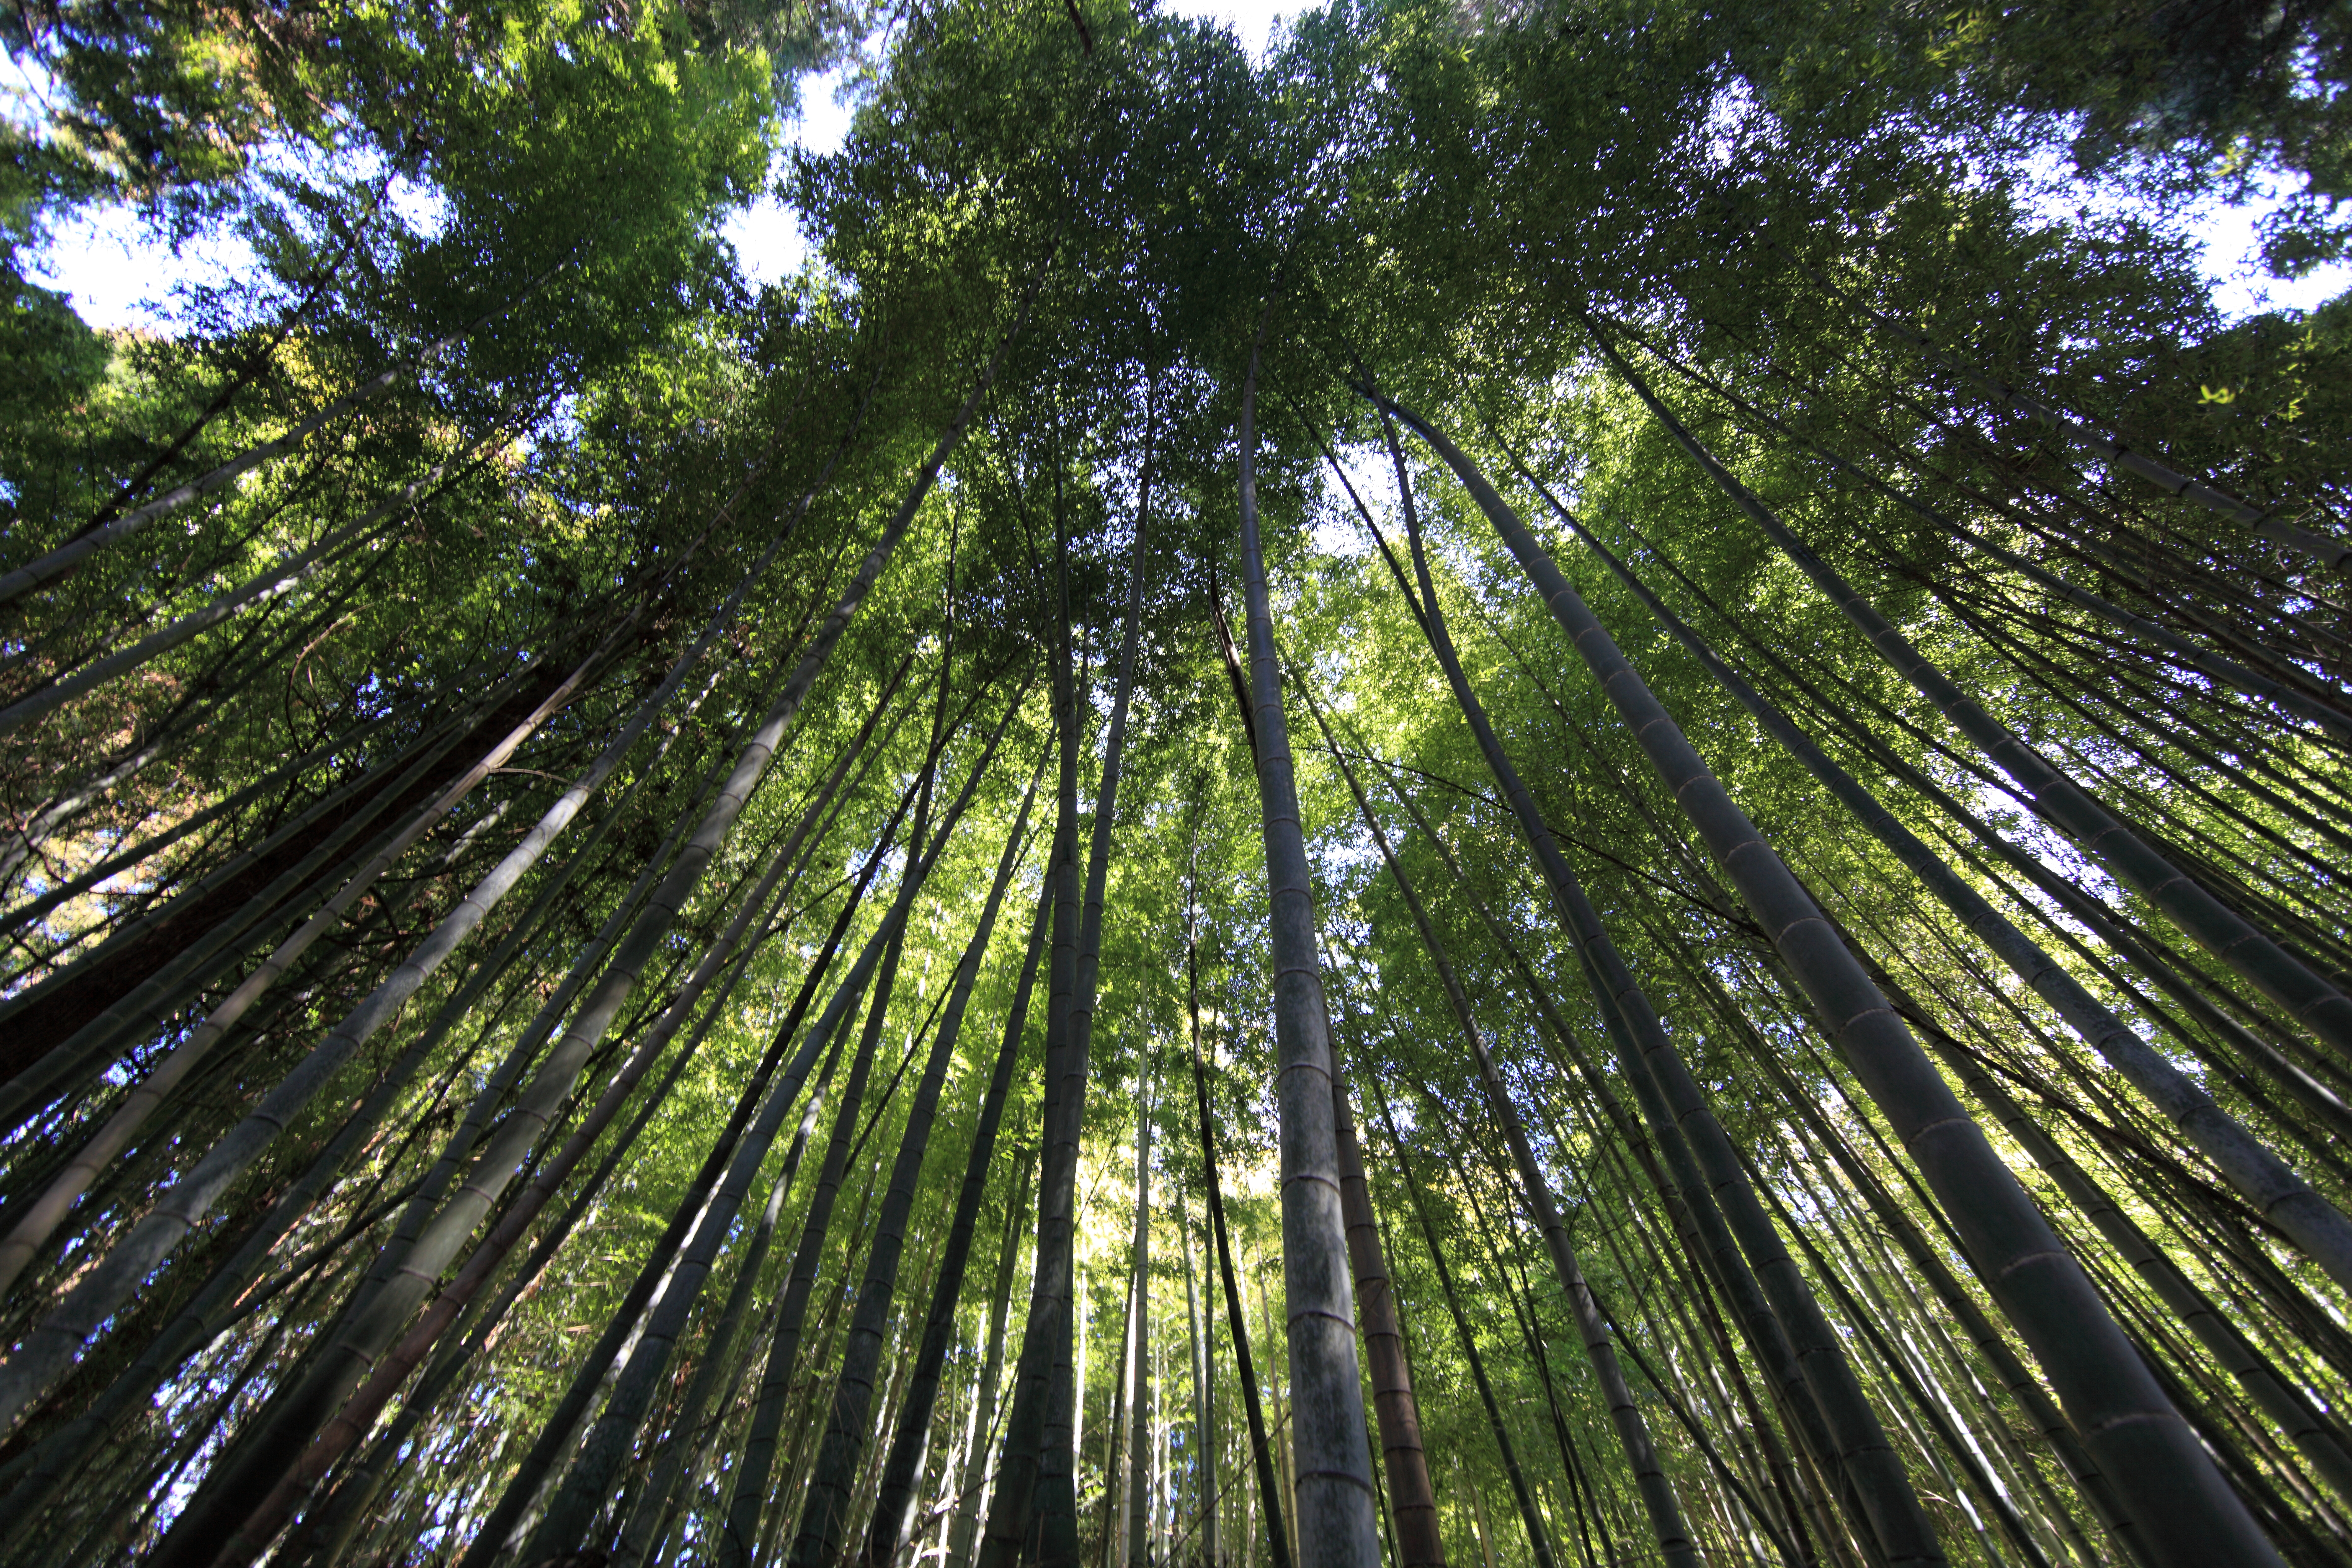
tree, forest, branch, plant, sunlight, leaf, flower, green, high, jungle, botany, vegetation, rainforest, 5d, grove, hires, woodland, habitat, bamboo, markii, ecosystem, hi, res, resolution, chiba, yokoshibahikarimachi, sakatajo, biome, old growth forest, natural environment, woody plant, arecales